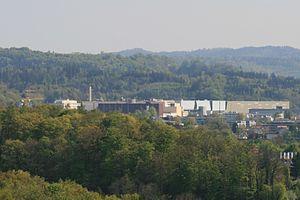
Buchs est une commune suisse du canton d'Argovie, située dans le district d'Aarau.